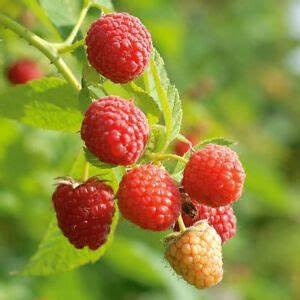
Label: raspberry